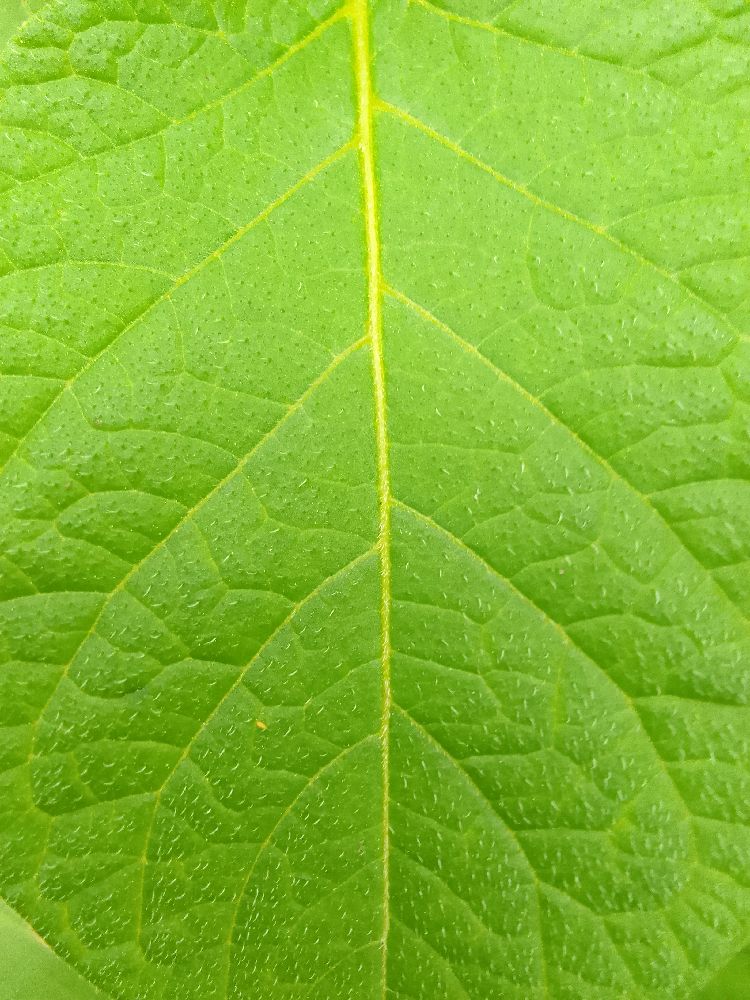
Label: Healthy